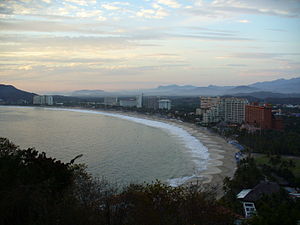
Zihuatanejo
Ixtapa
Zihuatanejo de Azueta ligger ved stillehavskysten i den mexicanske delstat Guerrero. Turiststedet Ixtapa ligger også i dette området. De vigtigste næringsområder er jordbrug, tyreopdræt, fiskeri, handel og turisme. Gennemsnitstemperaturen er 26 °C og regntiden varer fra juni til september. I 2005 havde byen 61 308 indbyggere. Zihuatanejo kommer fra Cihuatlán som betyder kvindestedet på nahuatl.